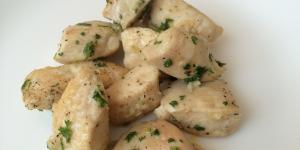
pavo al ajillo